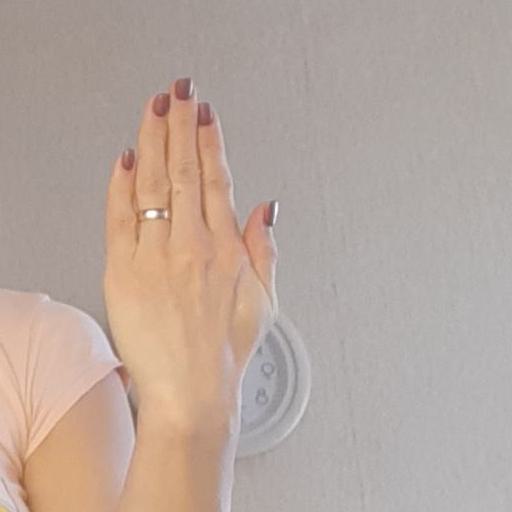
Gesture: stop_inverted